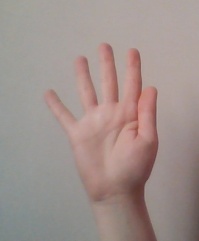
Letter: sheen